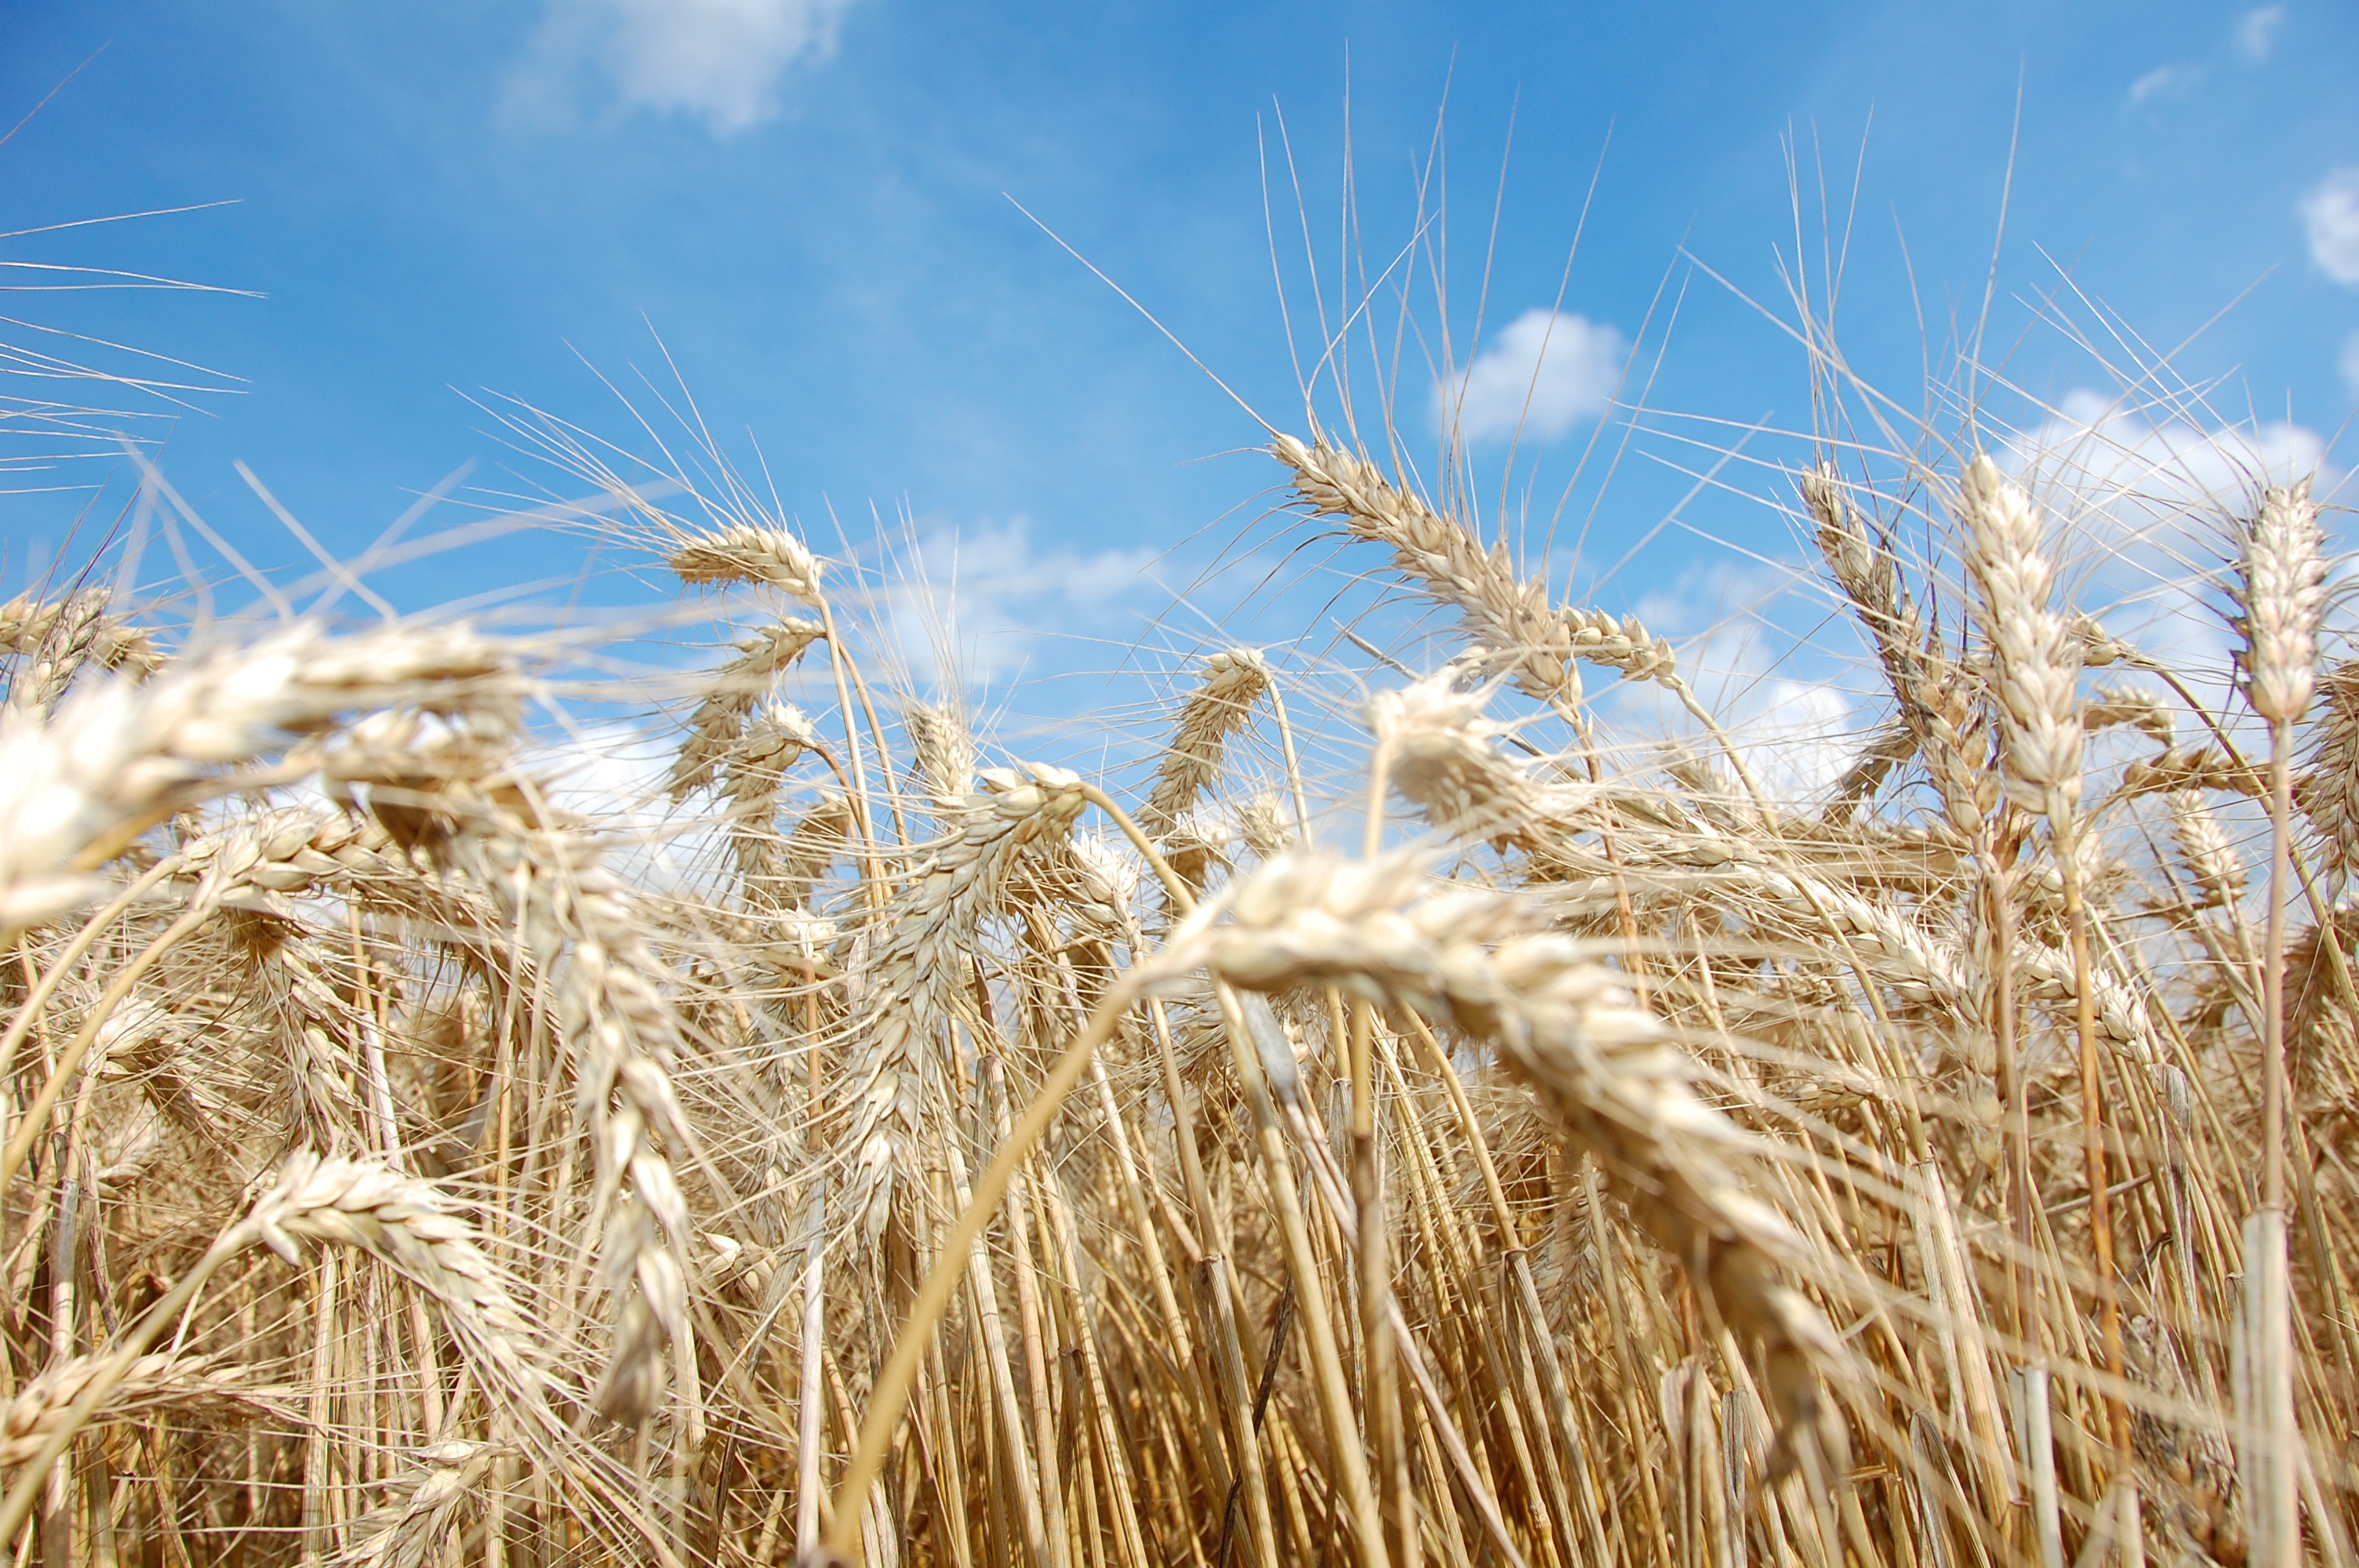
grass, plant, sky, field, wheat, prairie, food, crop, agriculture, grassland, rye, flowering plant, commodity, grain wheat, grass family, land plant, food grain